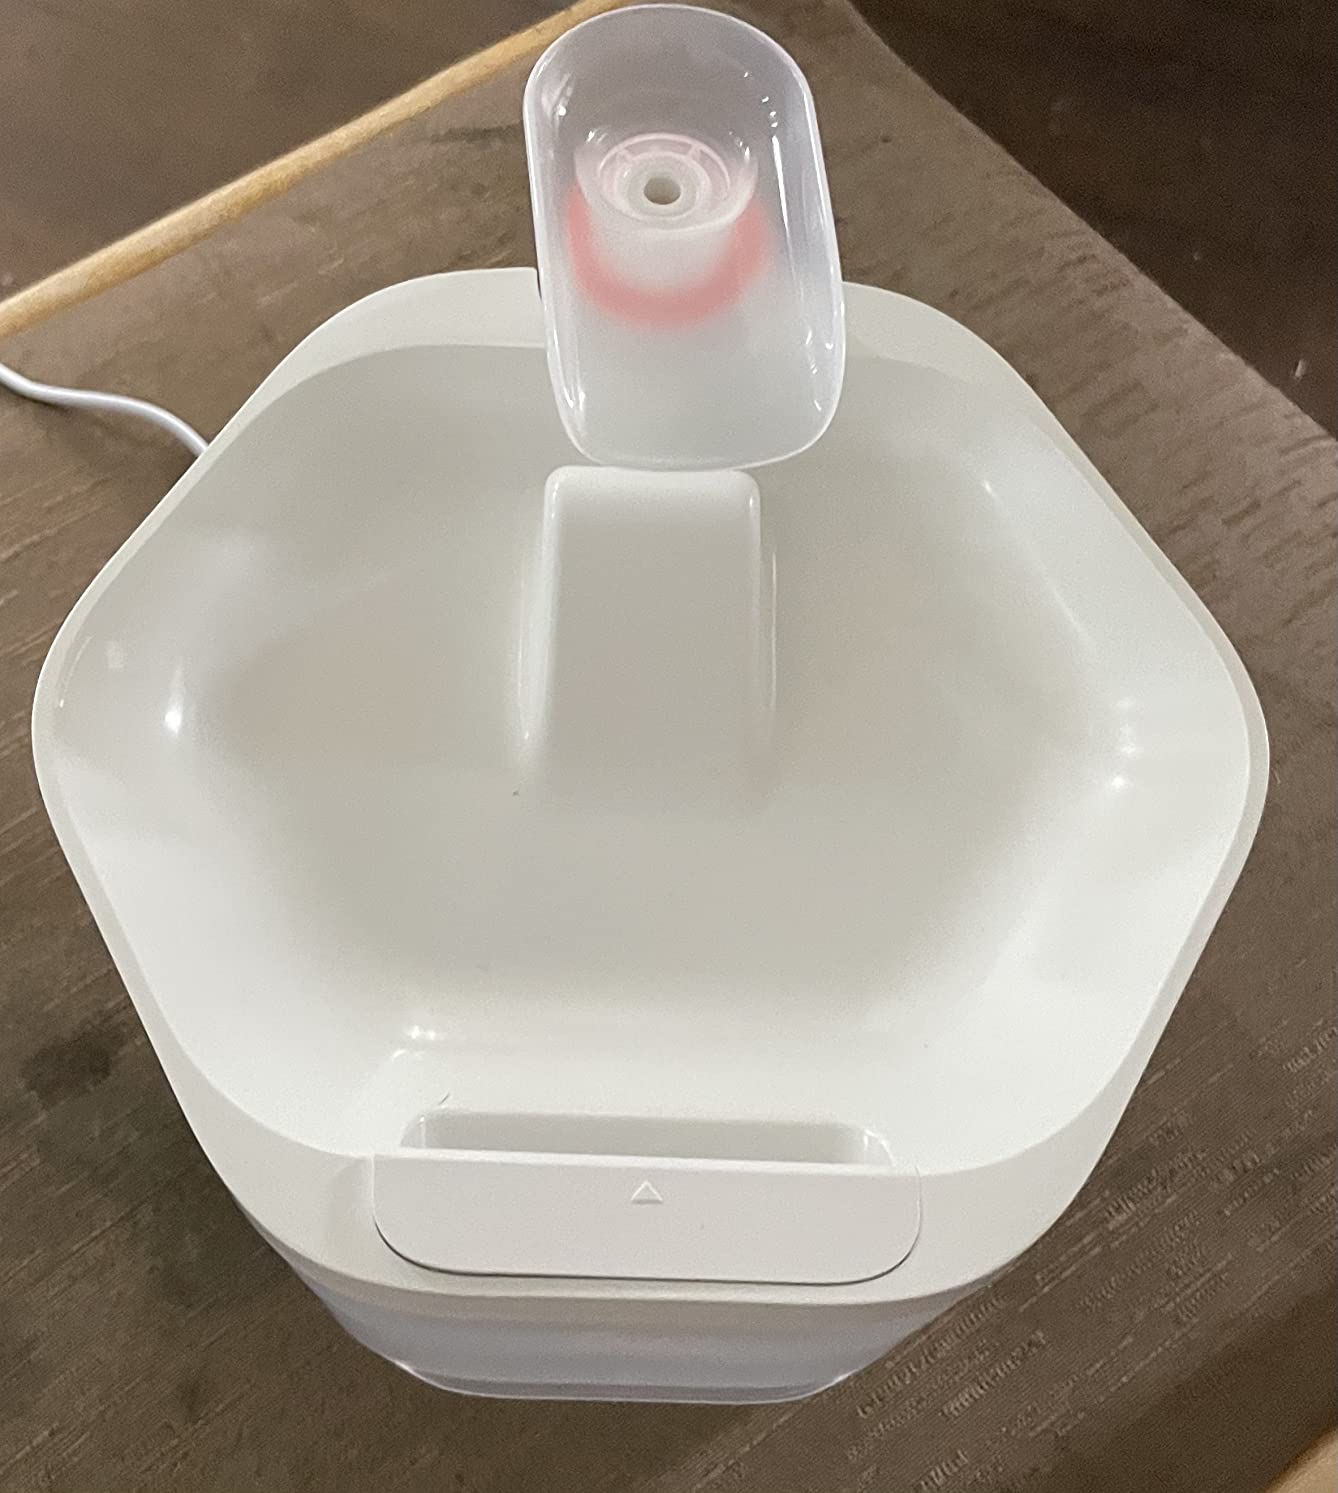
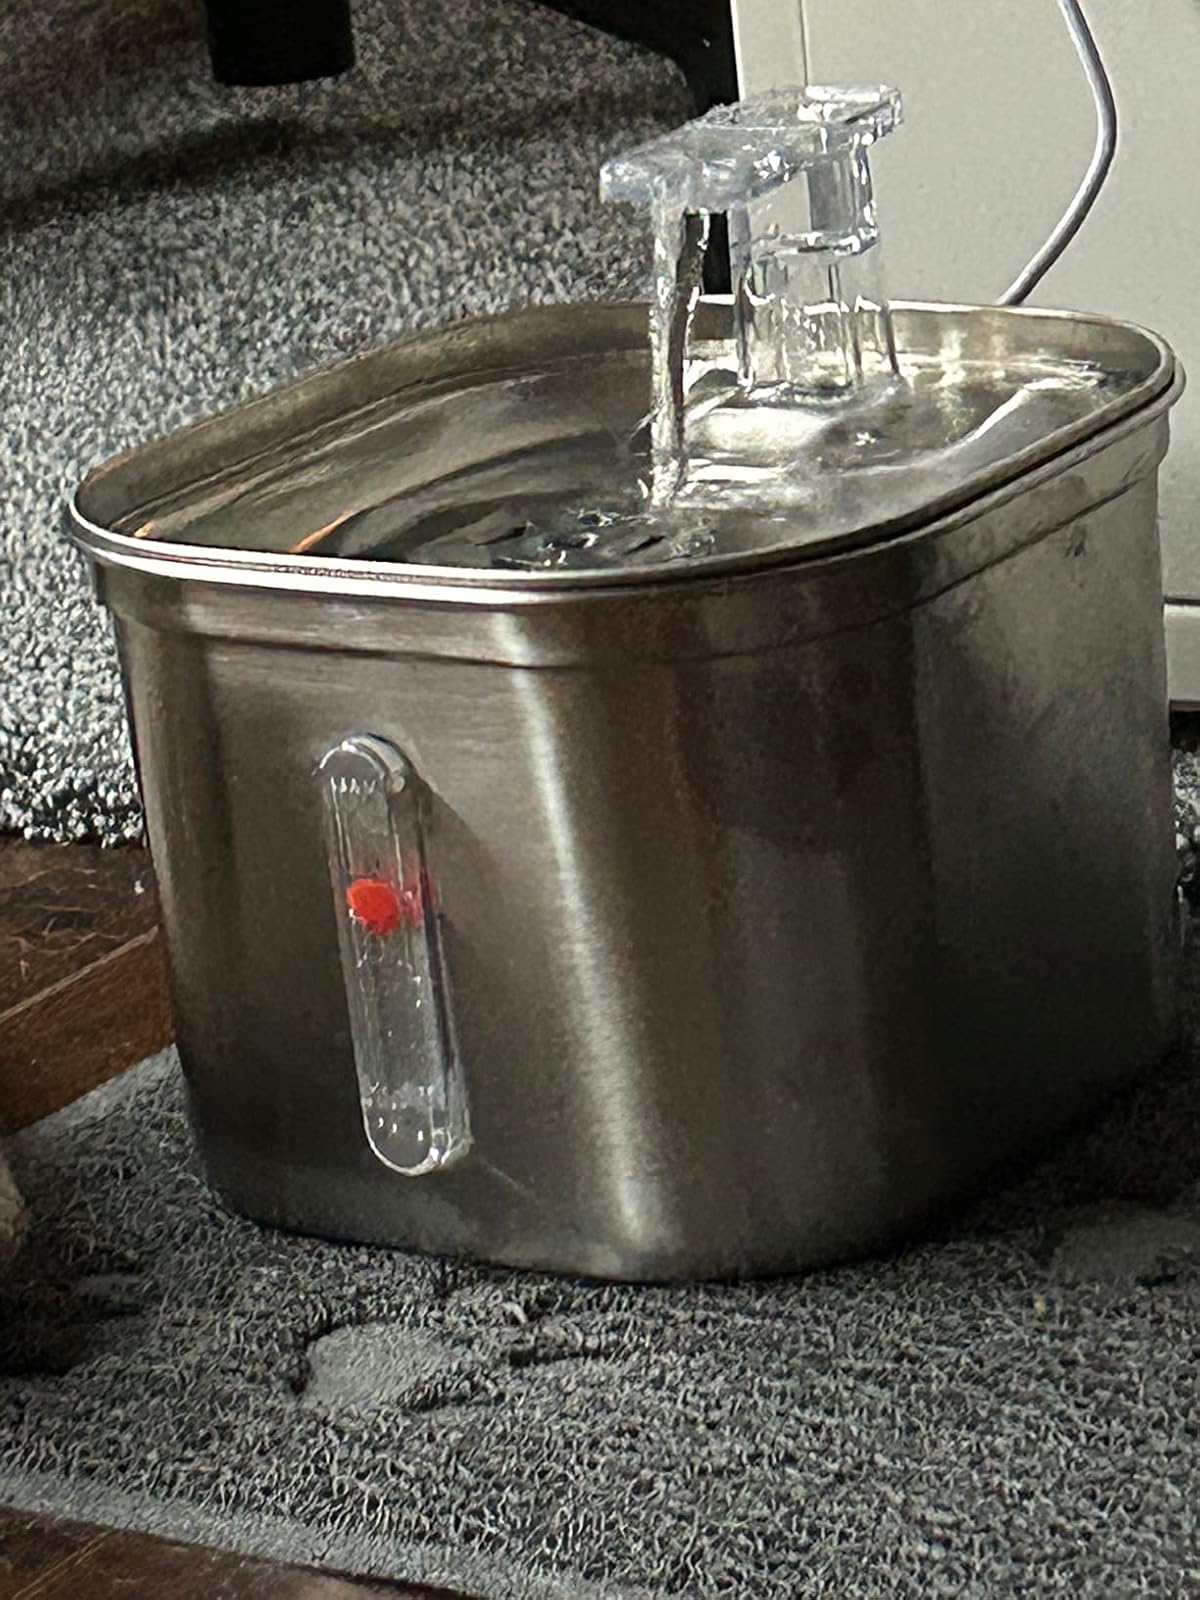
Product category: items_bowl
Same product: no